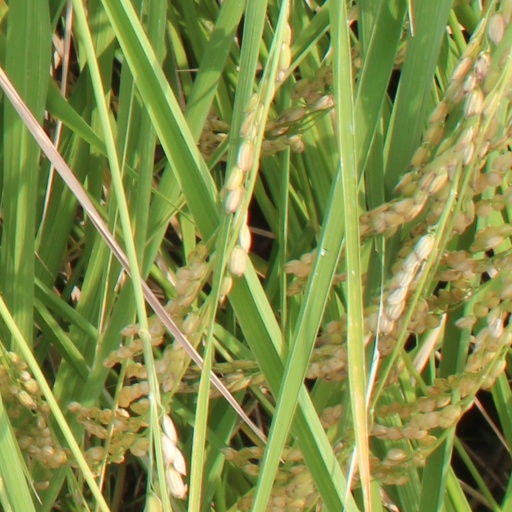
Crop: rice